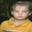
Label: boy